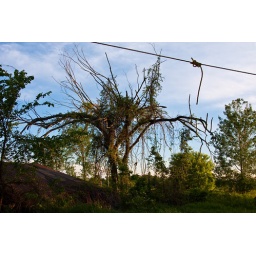
A gnarled old tree bathed in the fantastic, golden light of the slowly setting sun.